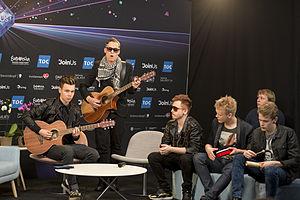
Softengine est un groupe de rock finlandais.